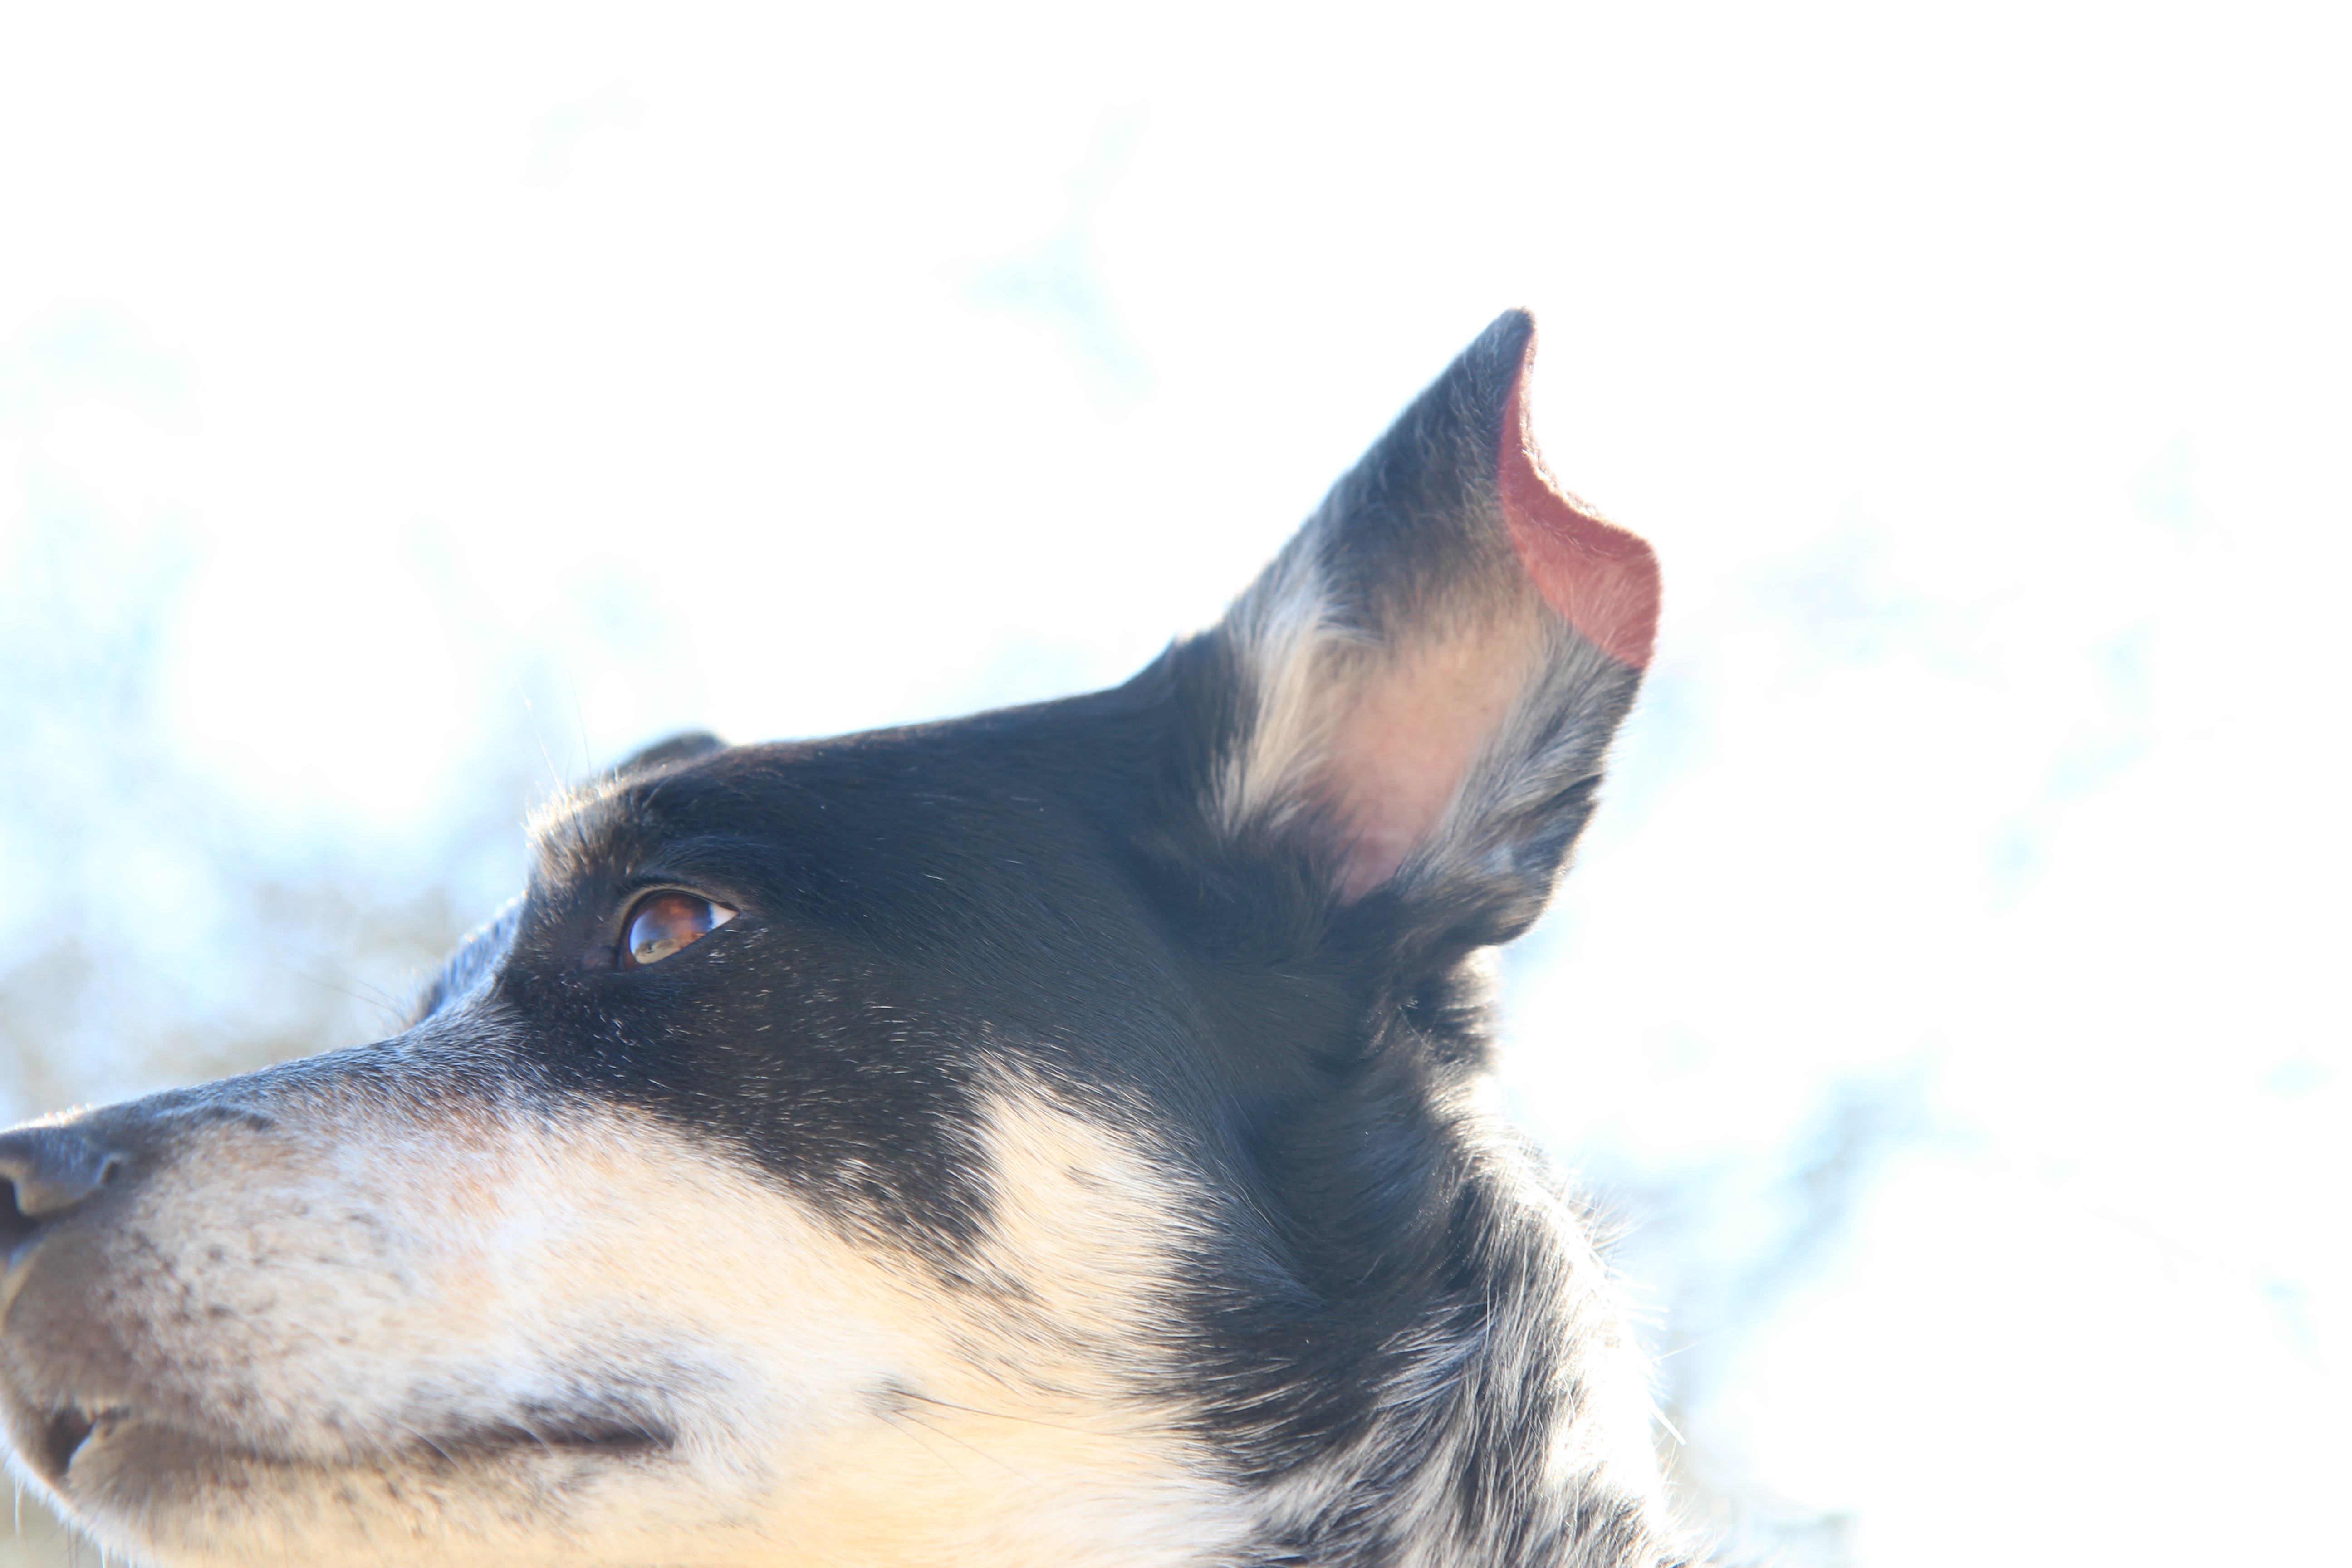
dog, mammal, vertebrate, dog breed, australian cattle dog, dog like mammal